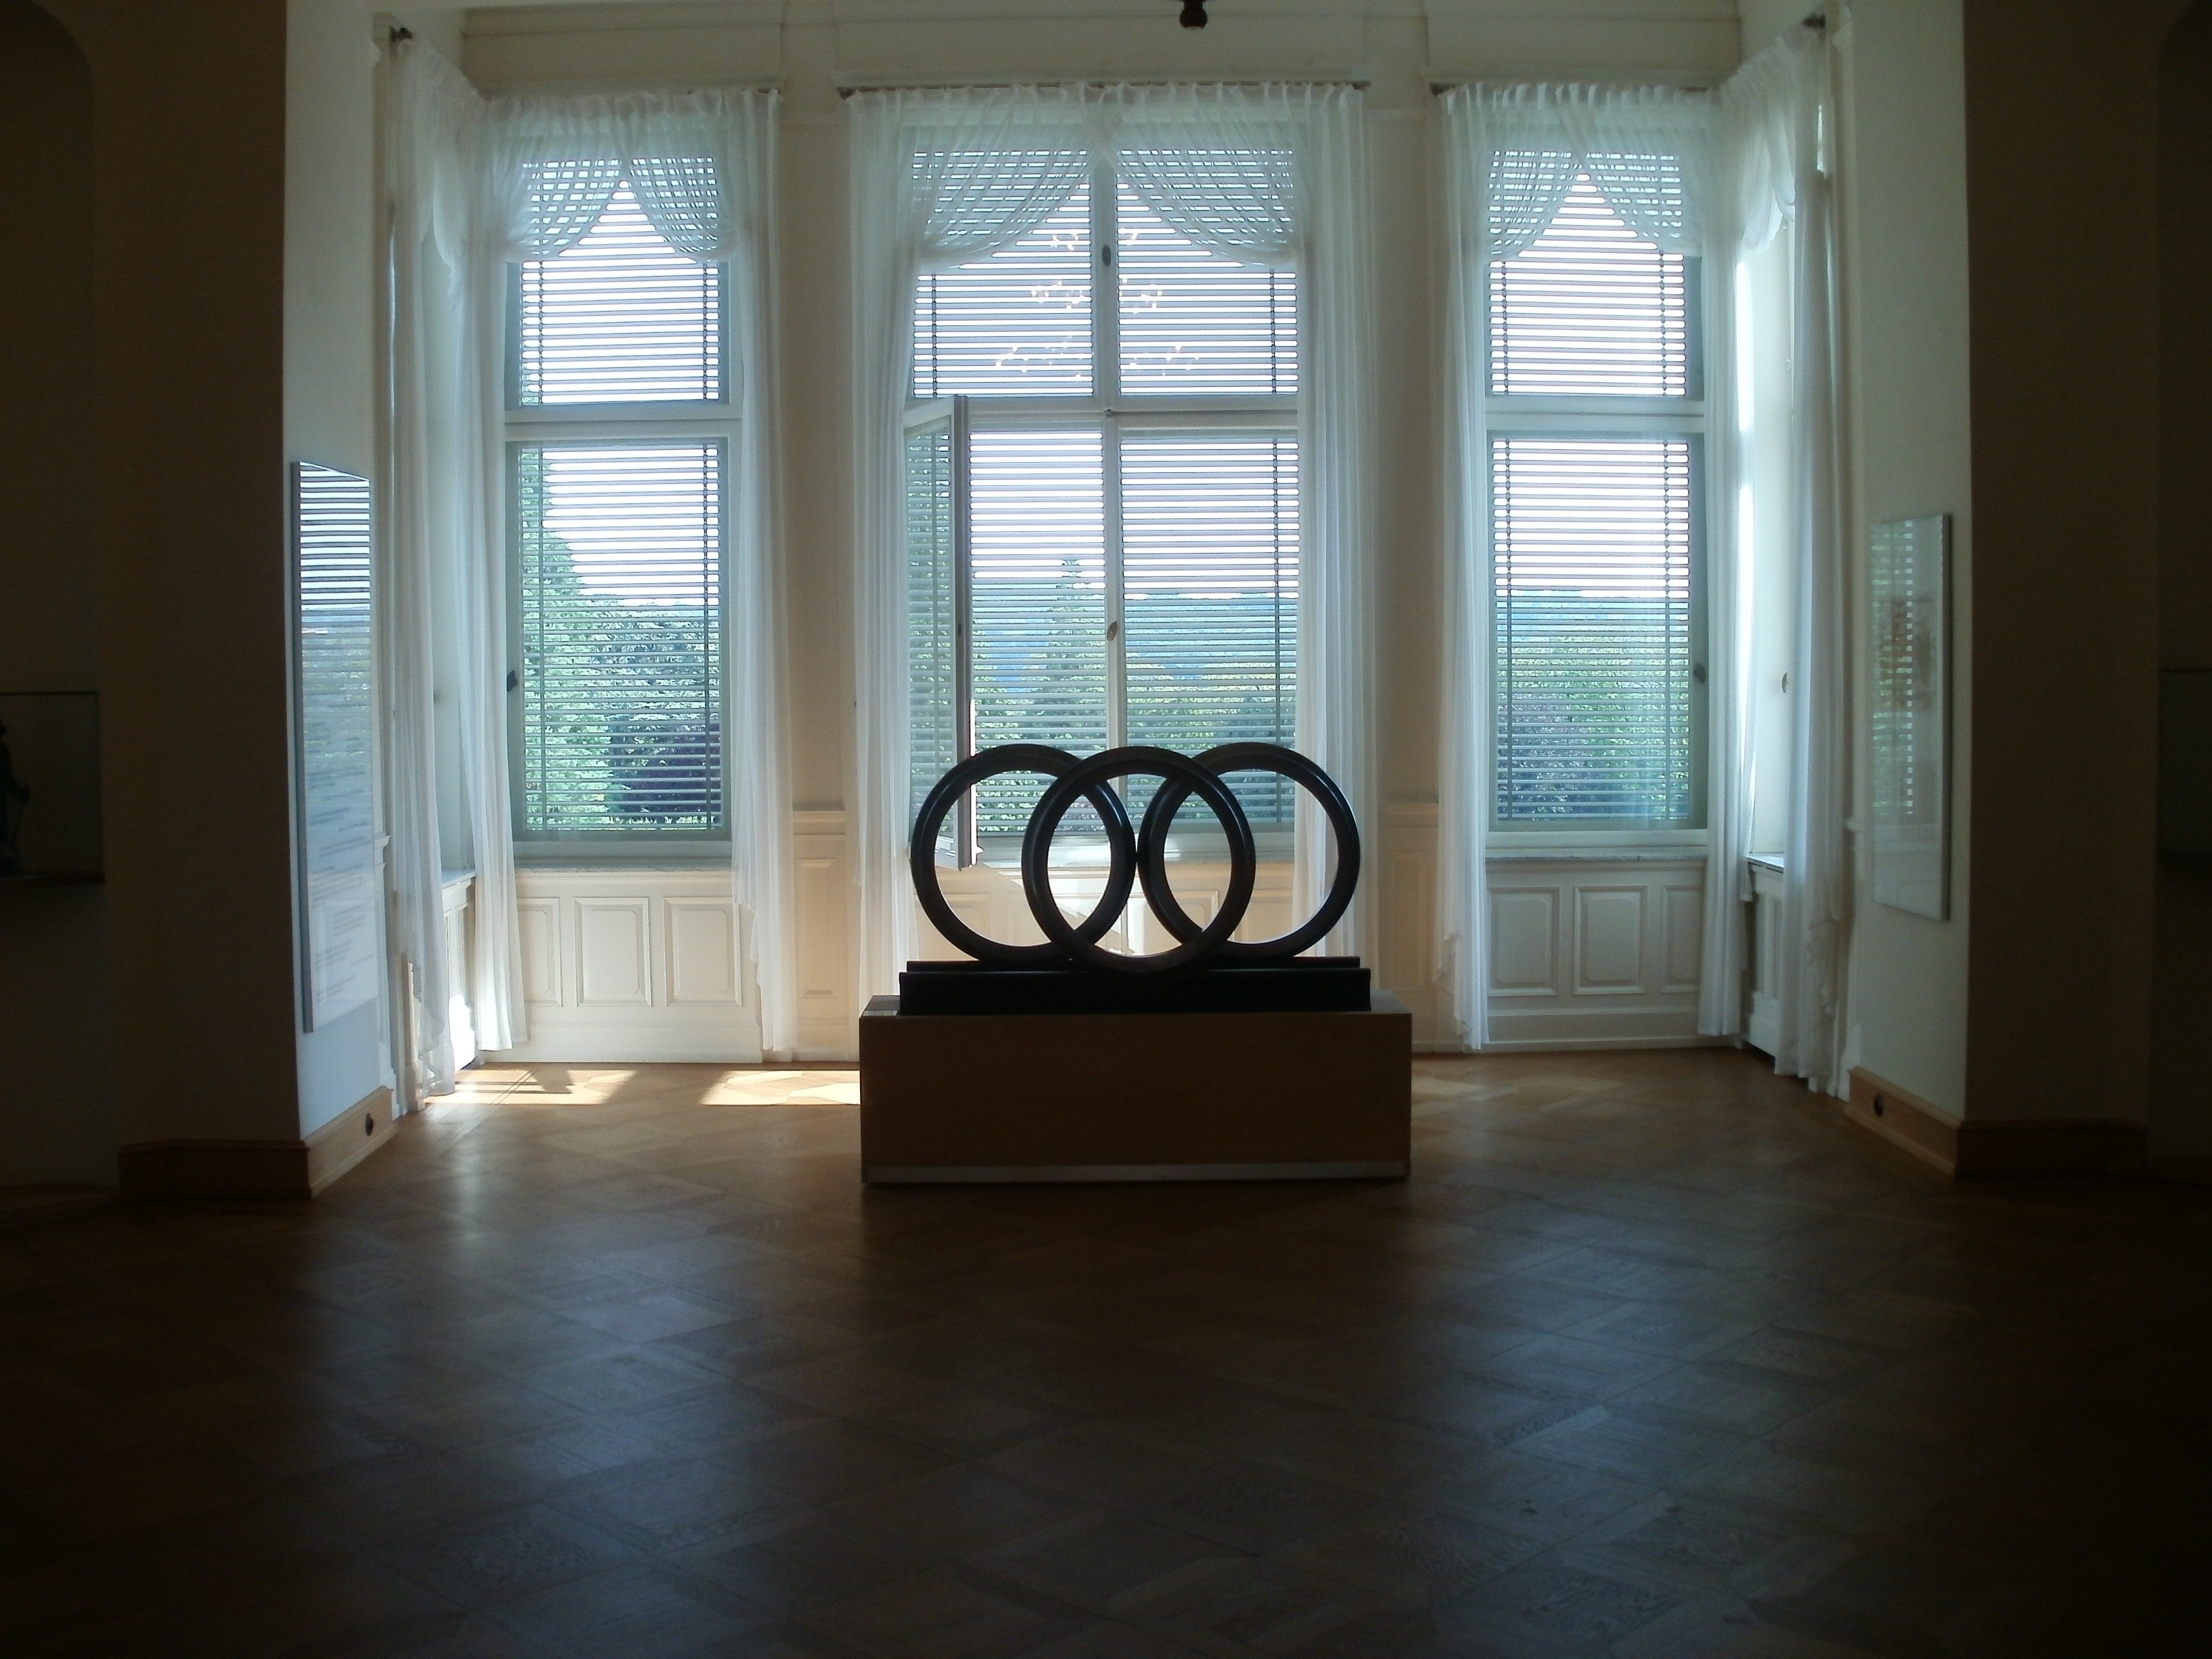
light, architecture, wood, house, floor, interior, window, home, property, living room, room, apartment, interior design, sculpture, design, hardwood, windows, germany, estate, essen, flooring, wood flooring, window covering